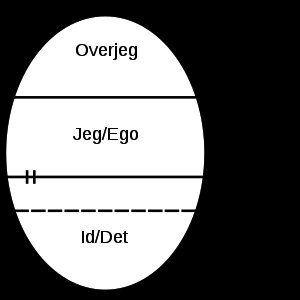
Freuds personlighedsmodel / Overjeget.
Freuds æggemodel. [Ret på tegningen til Bevidst - med 'd']]
Denne artikel omhandler en psykologisk vinkel på jeget, for en filosofisk se personlig identitet.Jeg'et er i psykoanalysen individets motiveringer og handlinger, som betinger dets tilpasning til virkeligheden. Freuds personlighedsmodel, ofte repræsenteret ved et 'æg', kan give os lidt indsigt i mennesket, og hvad vi egentlig tænker om andre. Modellen gør det fx muligt for os at forstå og analysere et andet menneskes reaktioner og handlinger i forskellige sammenhænge.